Whitehall (Saluda, South Carolina)

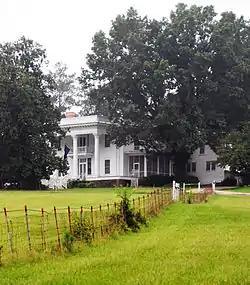
Whitehall, August 2012

Whitehall is a historic home located at Saluda, Saluda County, South Carolina. It was built in about 1893, and is a Classical Revival style frame dwelling with a two-story, rectangular main block with additions. Two façades feature tetrastyle, two-story porticos with Corinthian order columns. Also on the property are 11 outbuildings. It has two sunken rice patties. It was the home of the locally prominent Etheredge family.